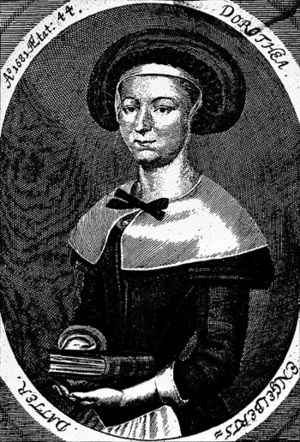
Dorothe Engelbretsdatter
Dorothe Engelbretsdatter var den første kendte kvindelige forfatter i Norge. Hun skrev salmer, lejlighedsdigte og rimbreve.